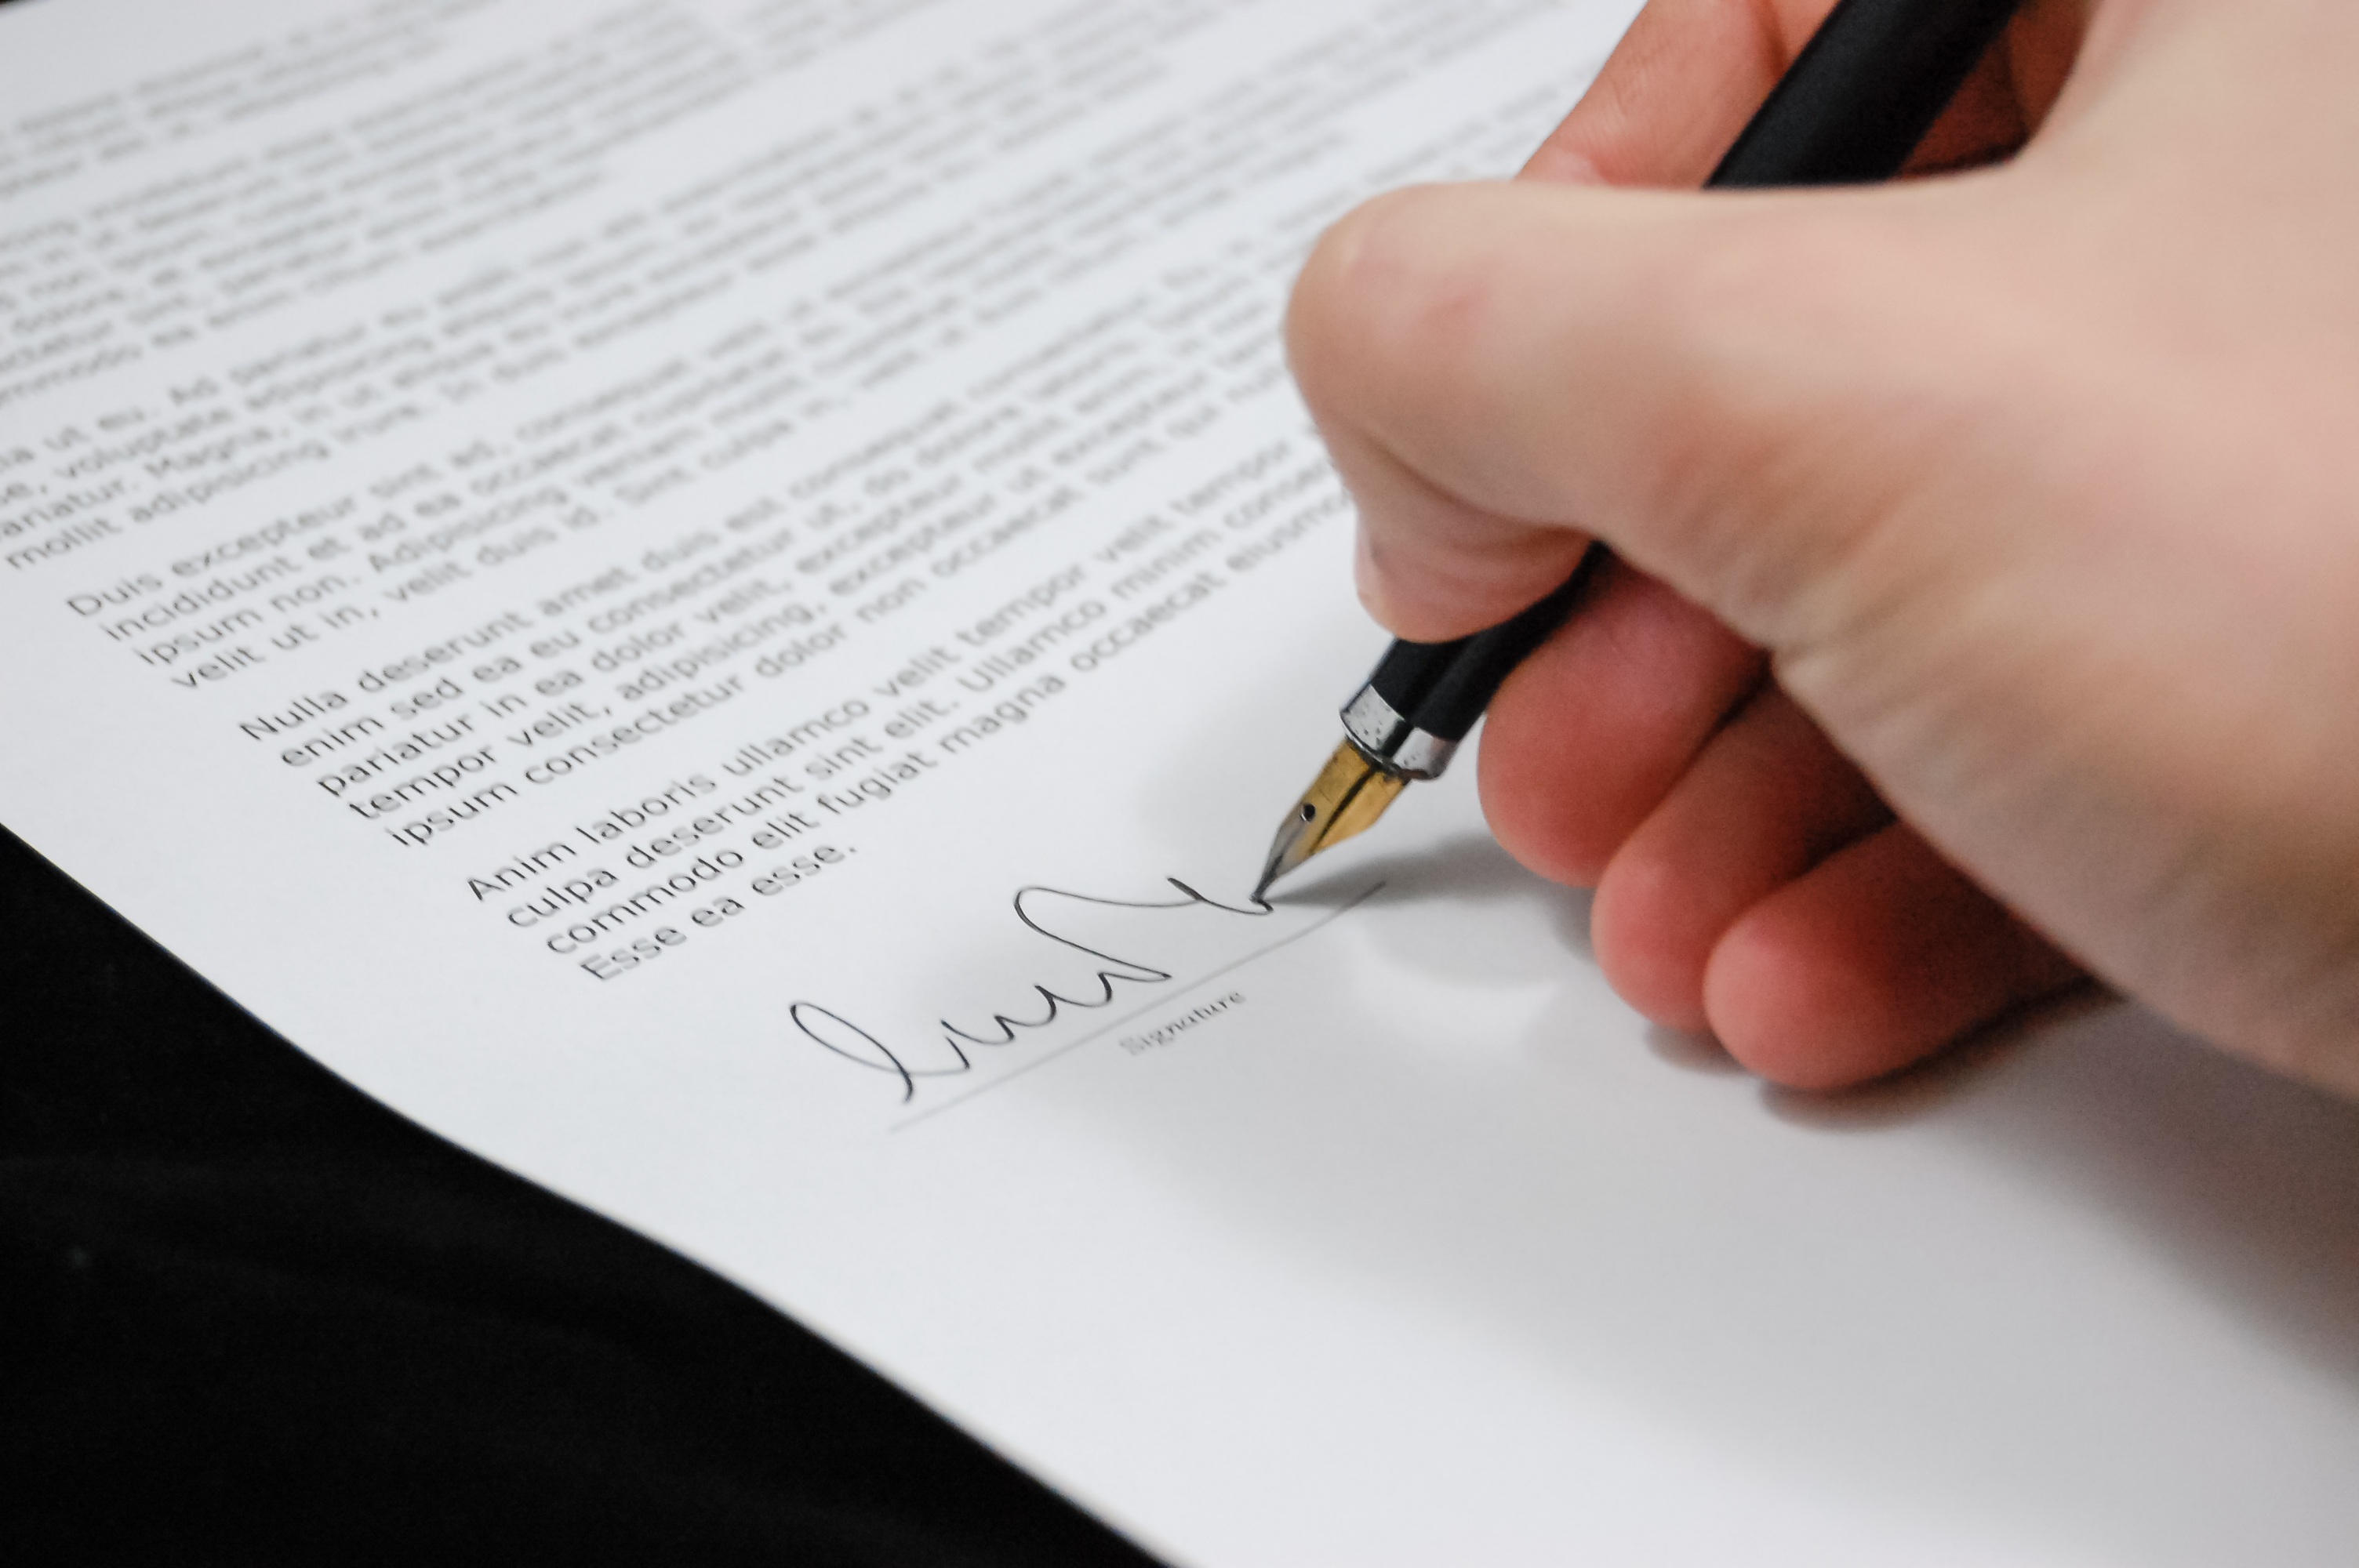
writing, hand, pen, sign, finger, business, paper, brand, drawing, design, handwriting, calligraphy, document, documents, agreement